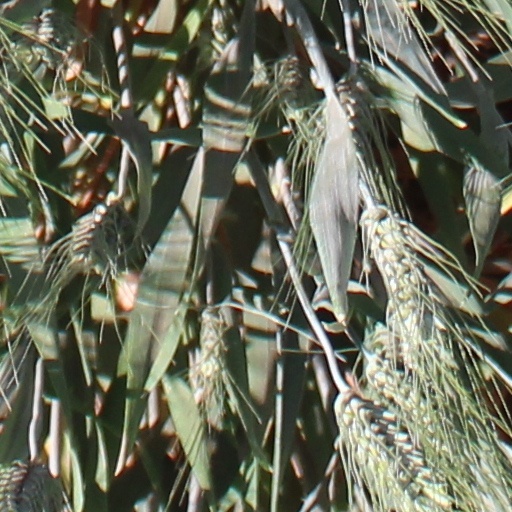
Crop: wheat